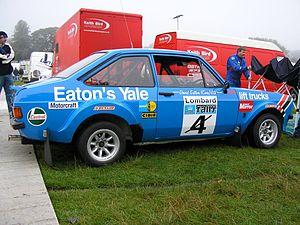
Le Rallye Monte-Carlo 1980, disputé du 19 au 25 janvier 1980, est la soixante-seizième manche du championnat du monde des rallyes courue depuis 1973, et la première manche du championnat du monde des rallyes 1980.
Le Rallye Safari 1980, disputé du 3 au 7 avril 1980, est la soixante-dix-neuvième manche du championnat du monde des rallyes courue depuis 1973, et la quatrième manche du championnat du monde des rallyes 1980.
Le Rallye de Grande-Bretagne 1978, disputé du 19 au 23 novembre 1978, est la soixante-troisième manche du championnat du monde des rallyes courue depuis 1973 et la onzième et dernière manche du championnat du monde des rallyes 1978. C'est également la dernière des dix-neuf épreuves de la Coupe FIA 1978 des pilotes de rallye, créée l'année précédente.
Le Rallye de Grande-Bretagne 1979, disputé du 18 au 21 novembre 1979, est la soixante-quatorzième manche du championnat du monde des rallyes courue depuis 1973 et la onzième manche du championnat du monde des rallyes 1979.